Describe the emotion expressed in this image:  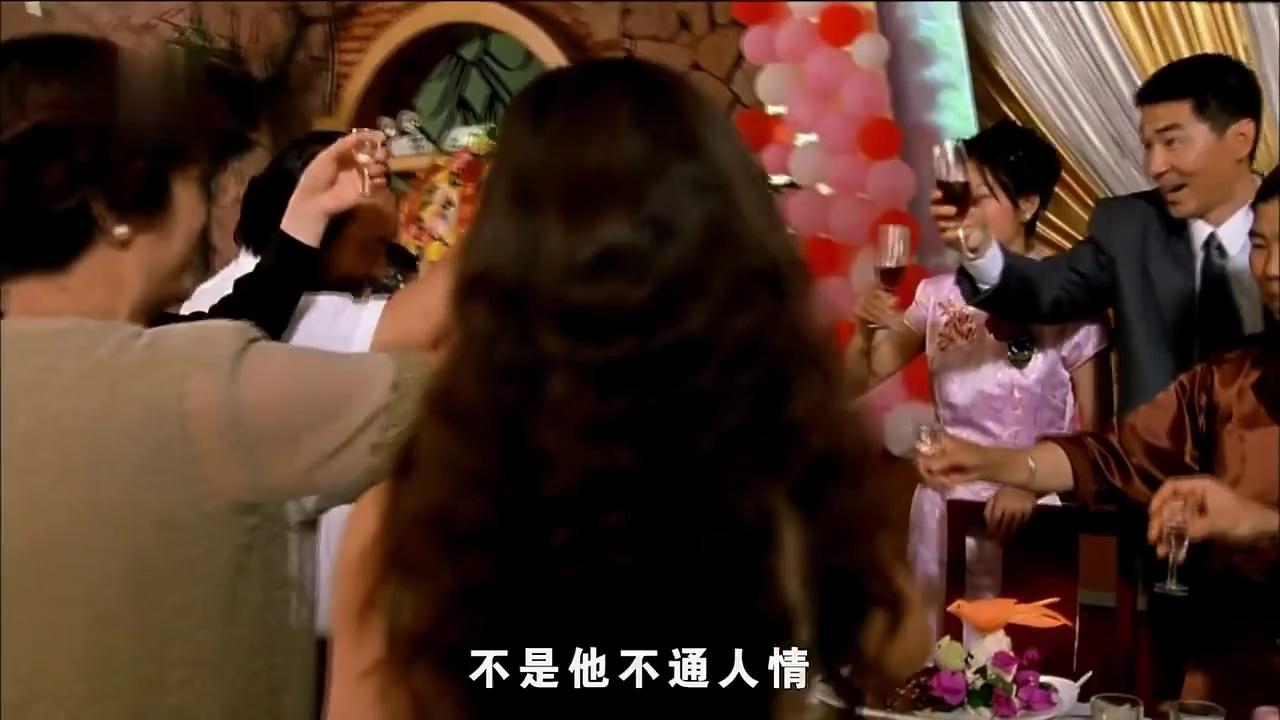
This person displays Fear, valence and arousal with low intensity.